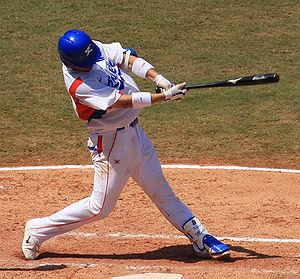
Kang Min-ho est un joueur sud-coréen de baseball qui joue avec les Samsung Lions de Daegu dans la ligue sud-coréenne de baseball.